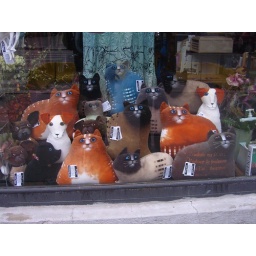
How much is that cat in the window